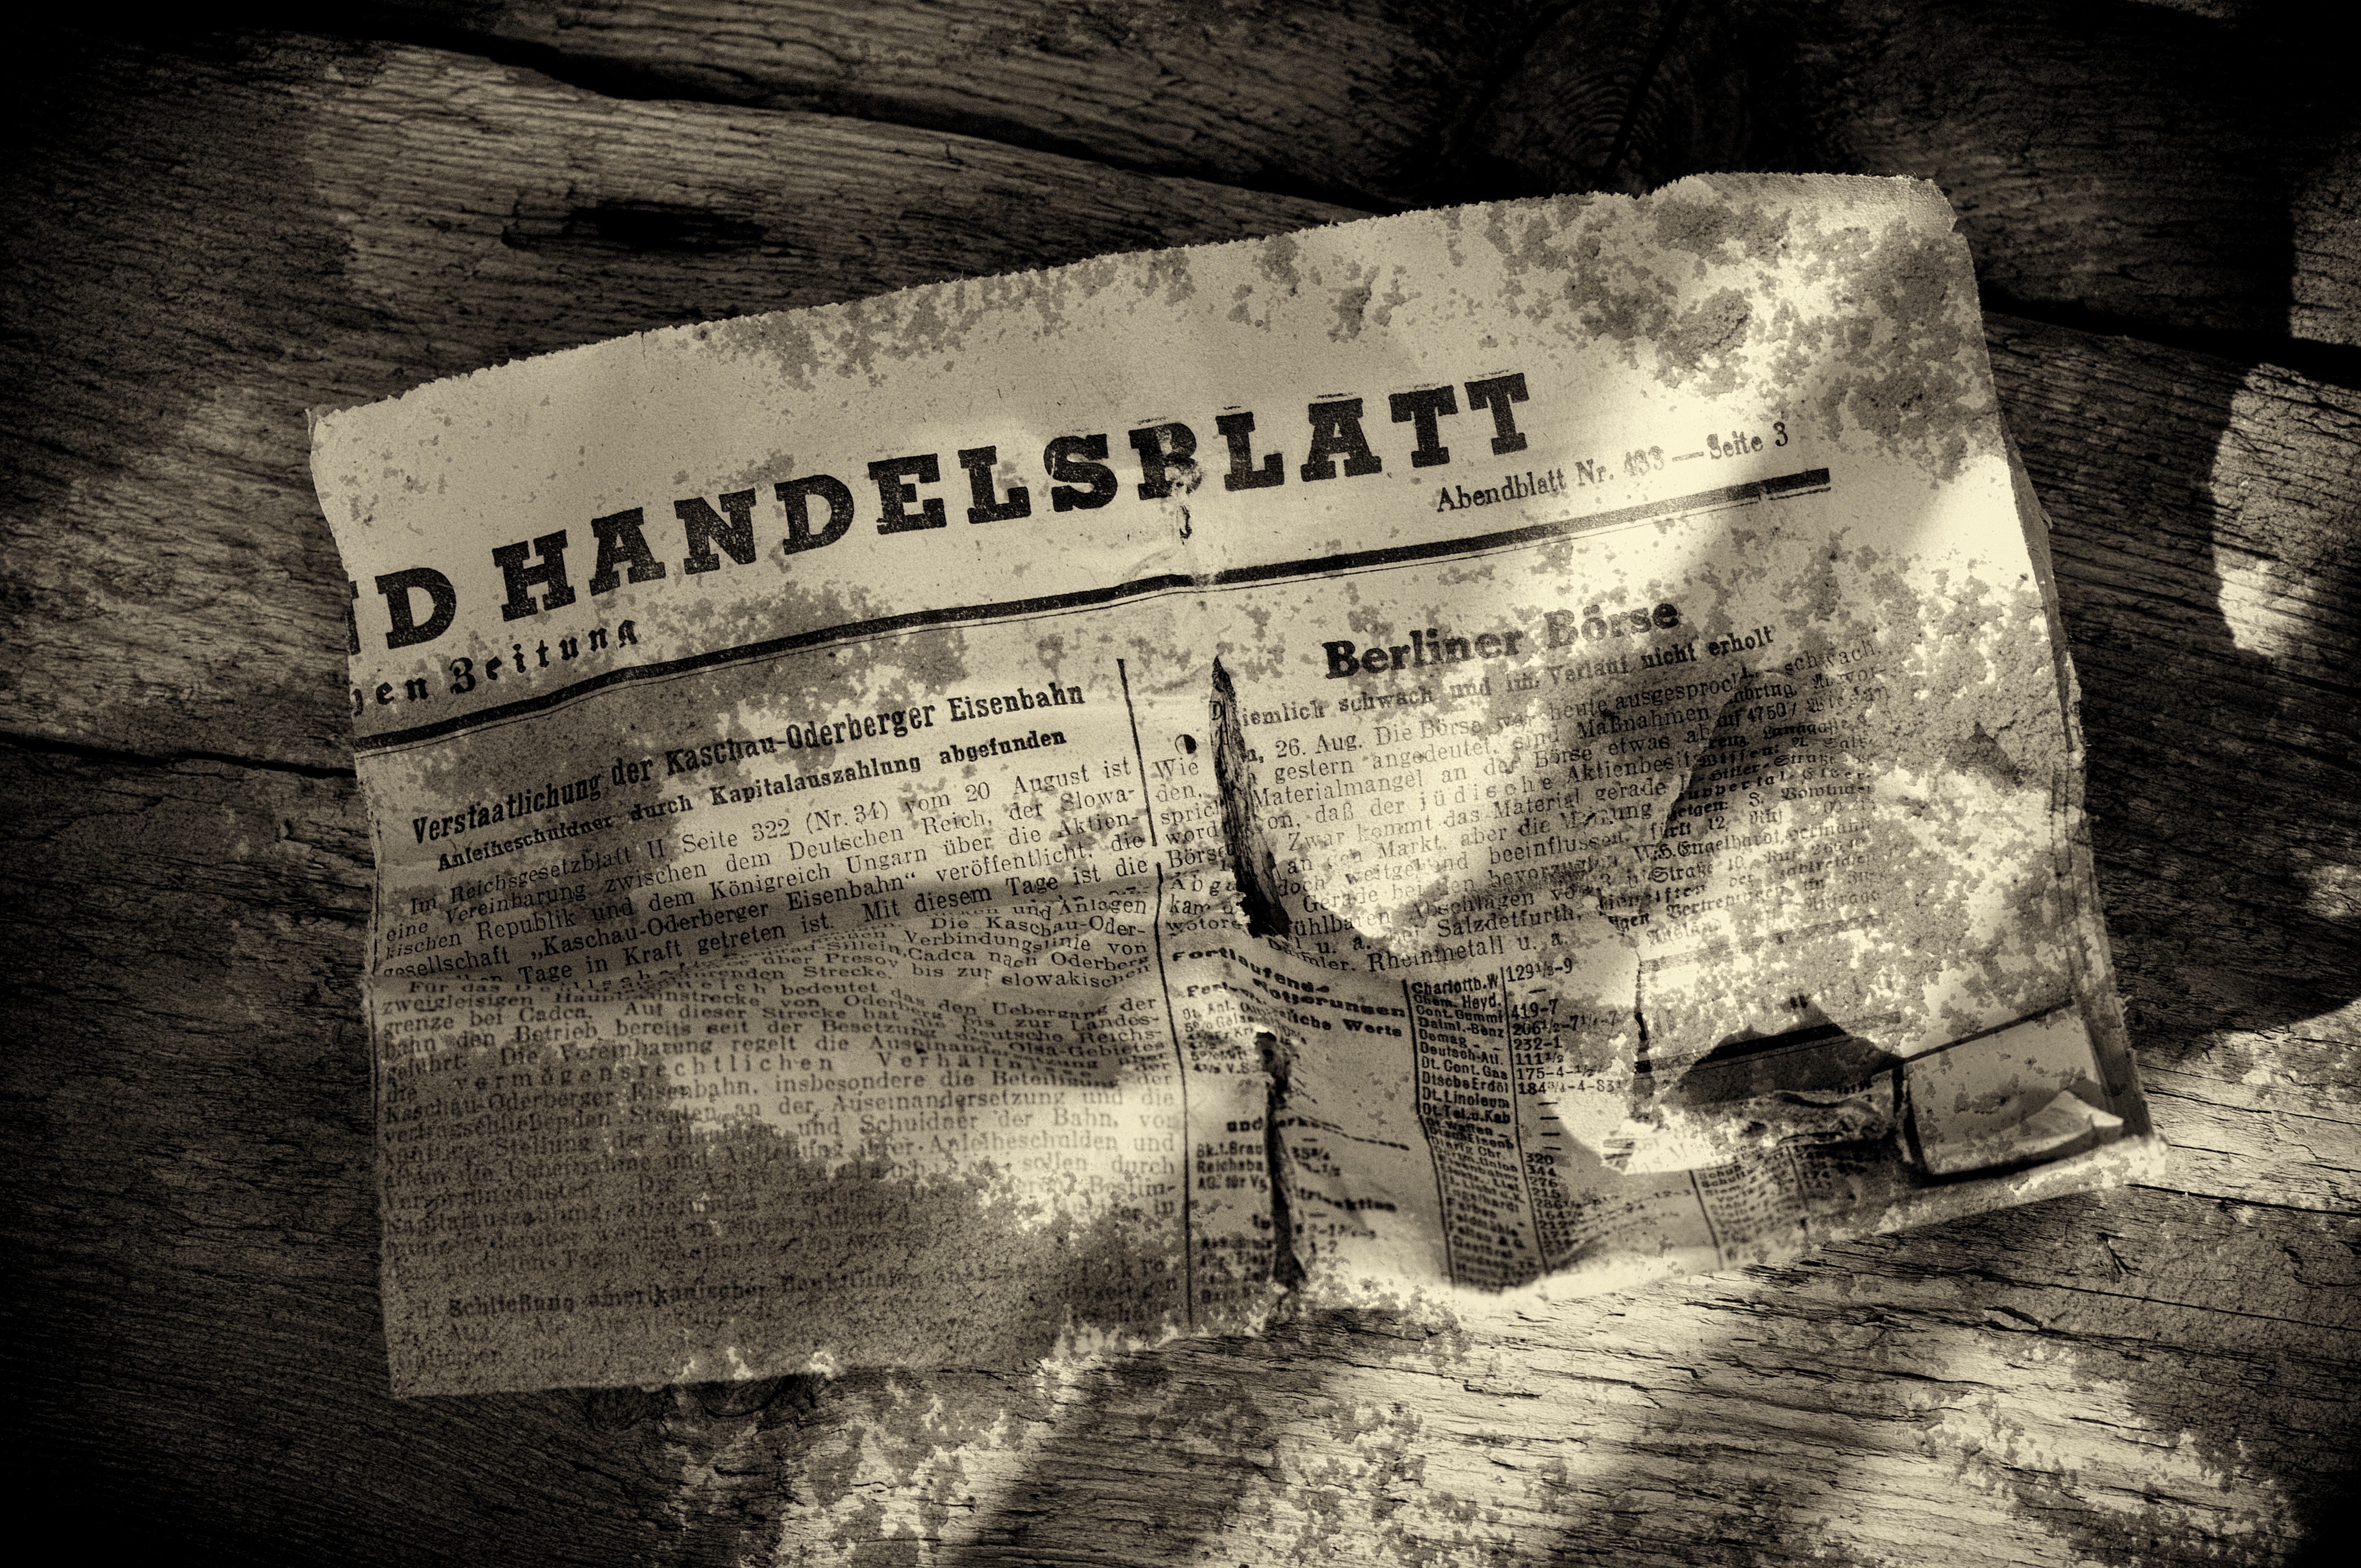
sand, black and white, white, photography, antique, number, old, newspaper, monochrome, wood floor, font, photograph, image, information, shape, daily newspaper, black and white recording, crumpled, monochrome photography, trade newspaper